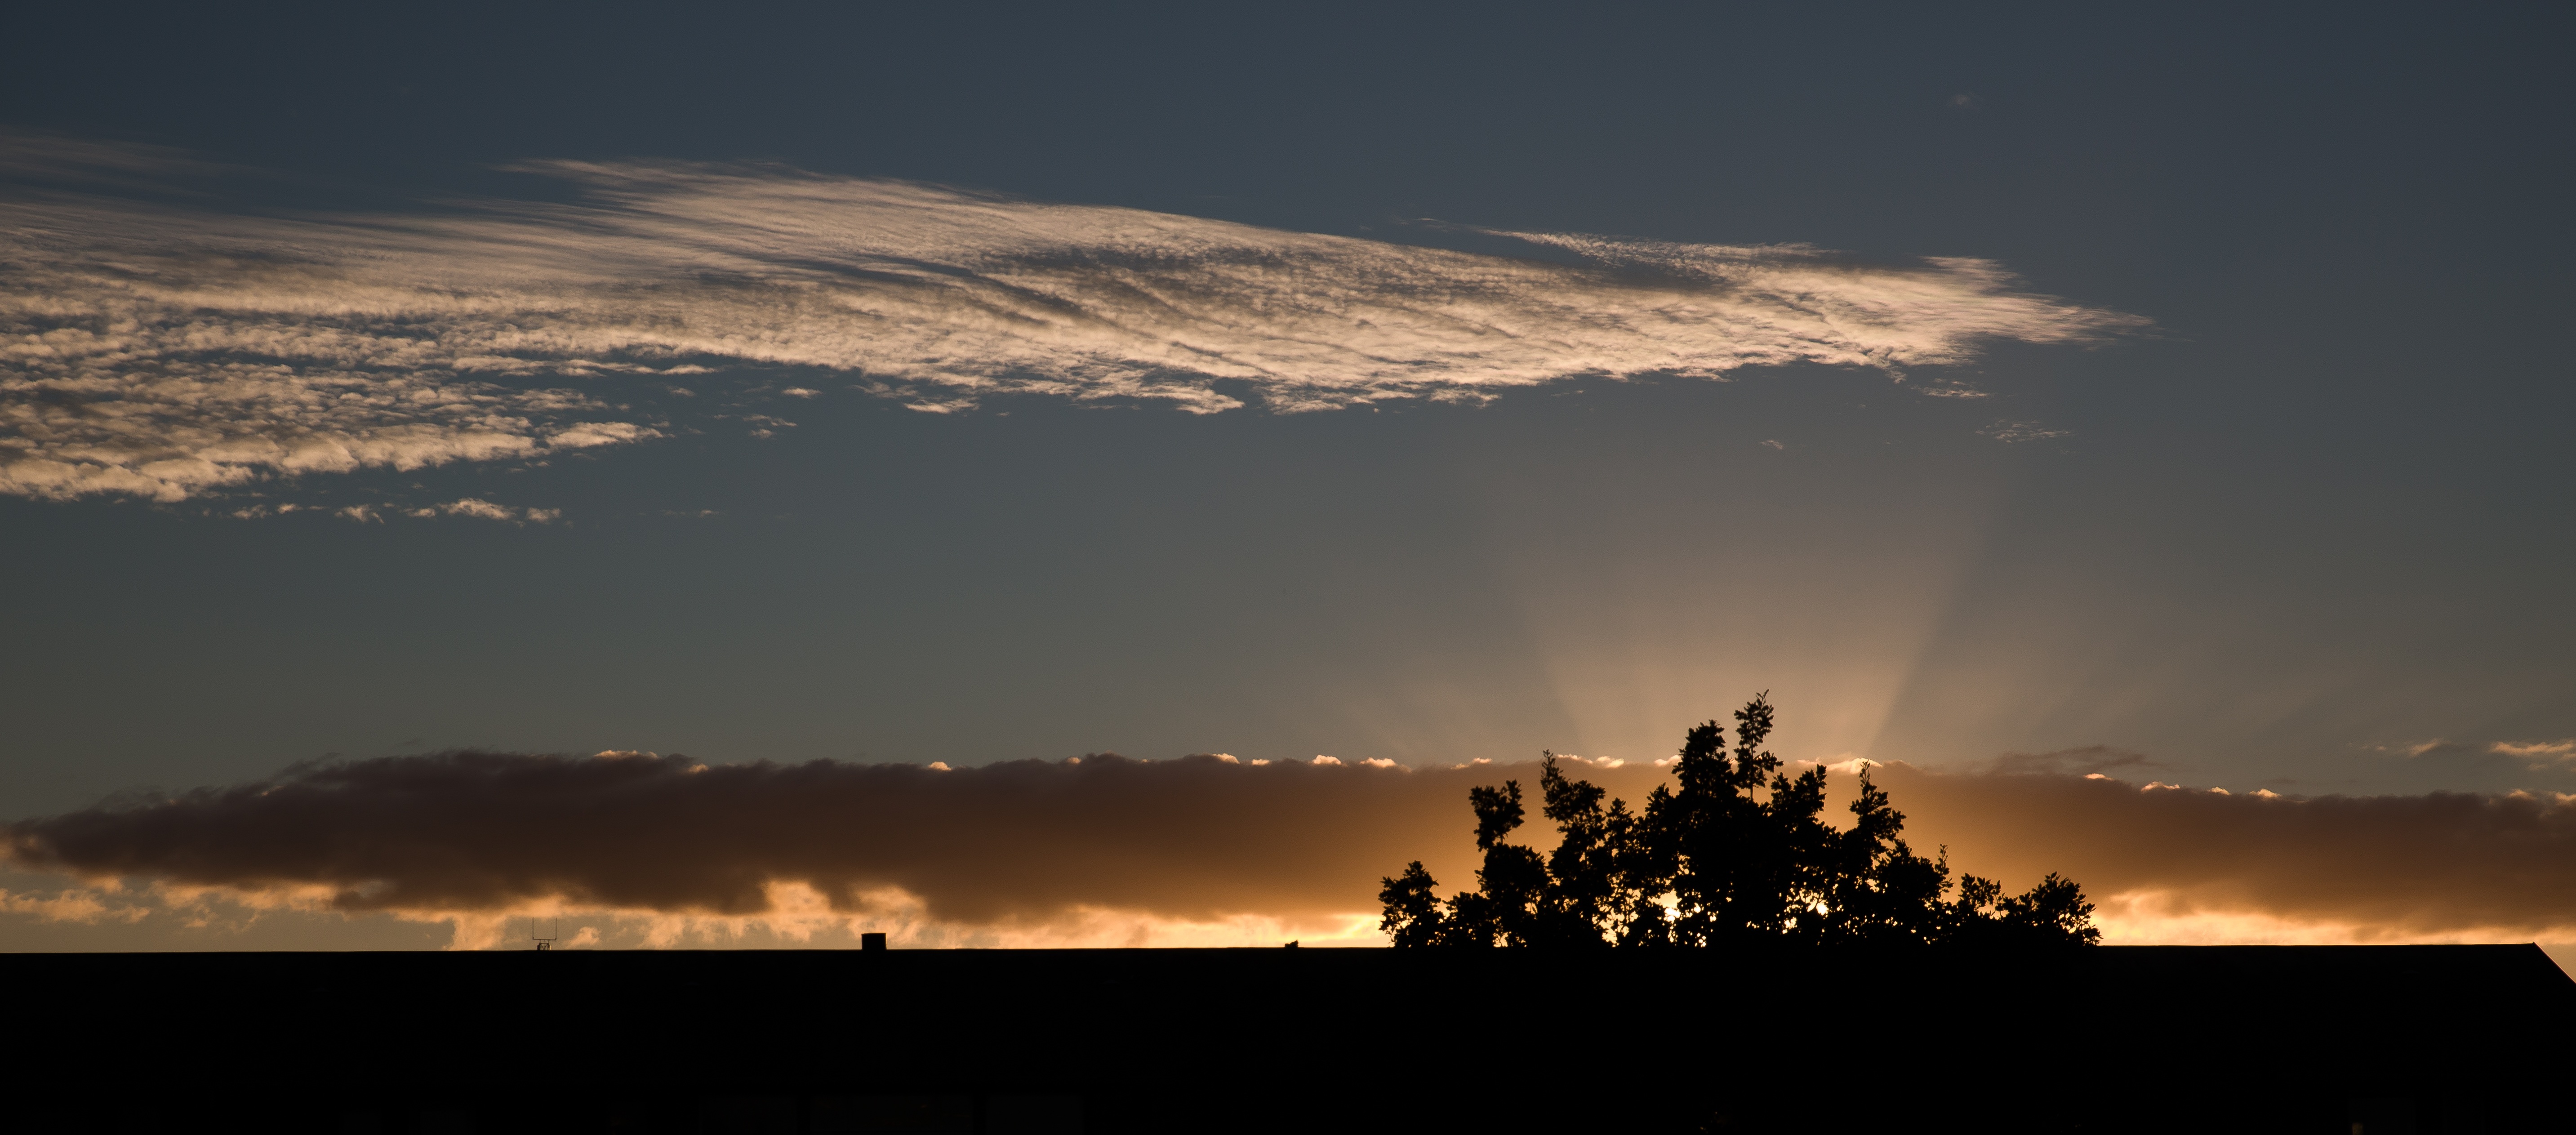
horizon, cloud, sky, sunrise, sunset, night, sunlight, morning, view, dawn, atmosphere, dusk, evening, natural, weather, darkness, clouds, denmark, sunbeams, afterglow, meteorological phenomenon, viborg, hald lake, atmospheric phenomenon